SummerSlam (1990)

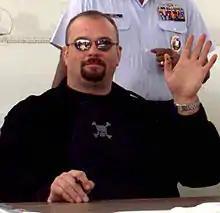
The Big Boss Man did not wrestle at SummerSlam but appeared in two matches.

Sgt. Slaughter was a guest on The Brother Love Show. He presented Brother Love the "Greatest American Award" and claimed that the United States had become soft and weak. He also declared war on Nikolai Volkoff.